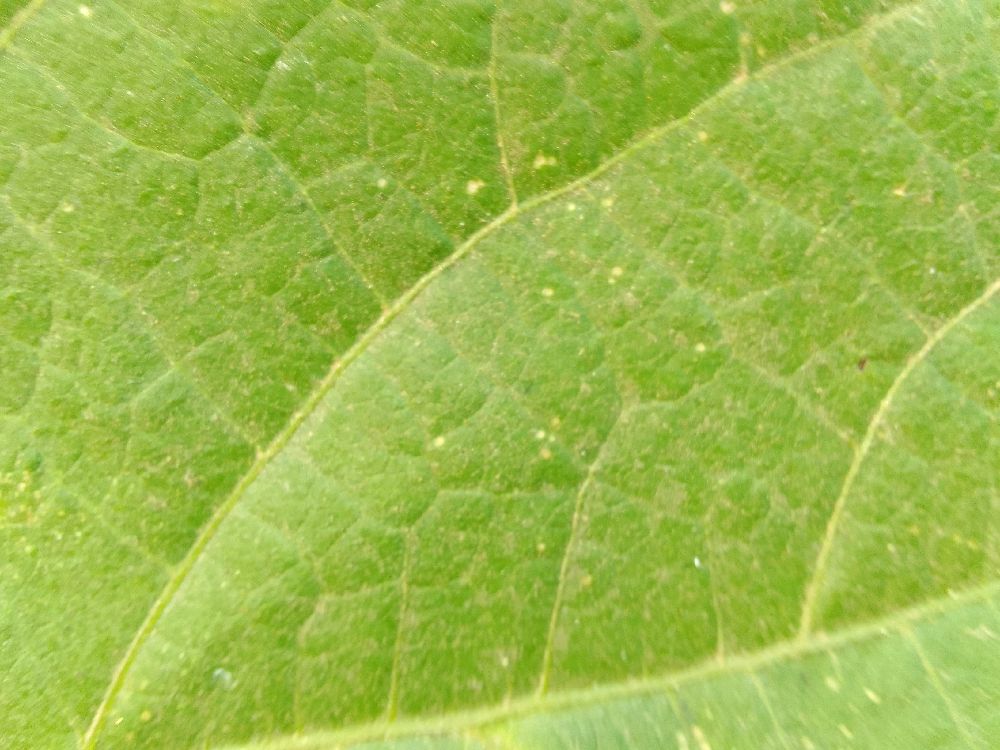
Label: healthy